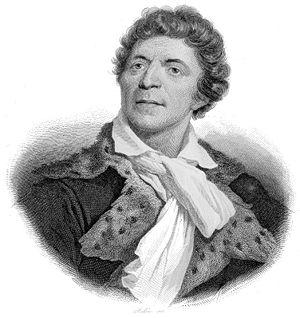
La Compagnie des Suisses de Monseigneur le Comte d'Artois est une compagnie de gardes suisses, créée en 1773 pour le futur Charles X.